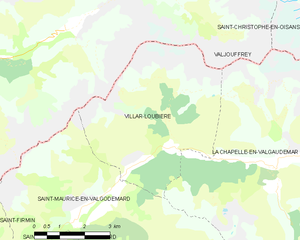
Carte des communes françaises: Villar-Loubière